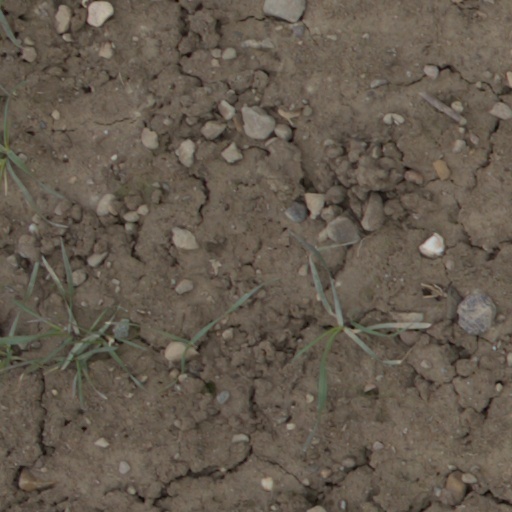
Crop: wheat